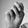
ASL letter: N